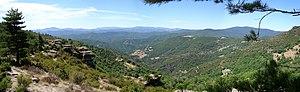
Panorama depuis le col de Prentigarde dans les Cévennes en Lozère.
Saint-Germain-de-Calberte est une commune française, située dans le département de la Lozère en région Occitanie.